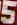
Number: 5